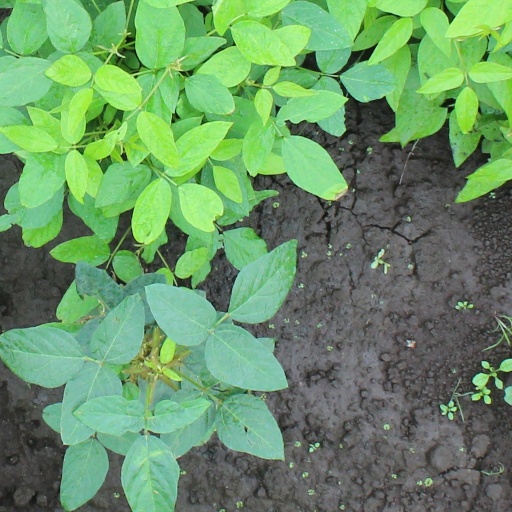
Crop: soybean